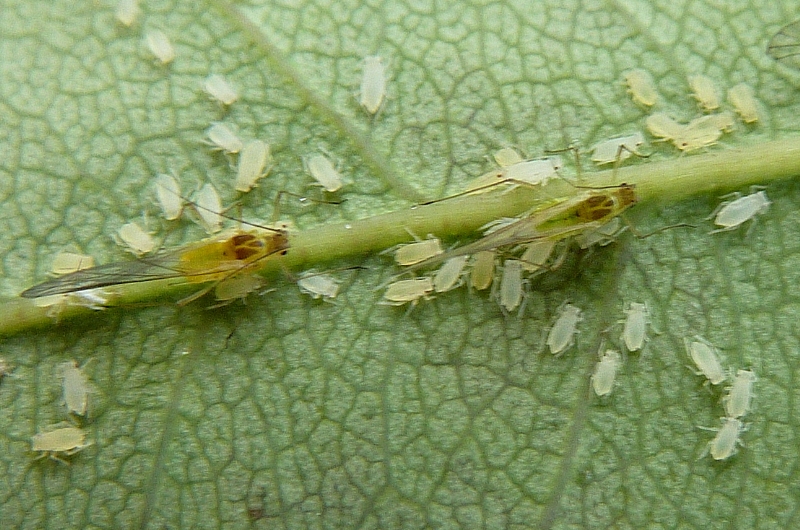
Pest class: rose_grain_aphid